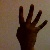
The image shows a hand gesture representing the number 4 in Indian Sign Language.